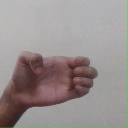
अक्षर: ख